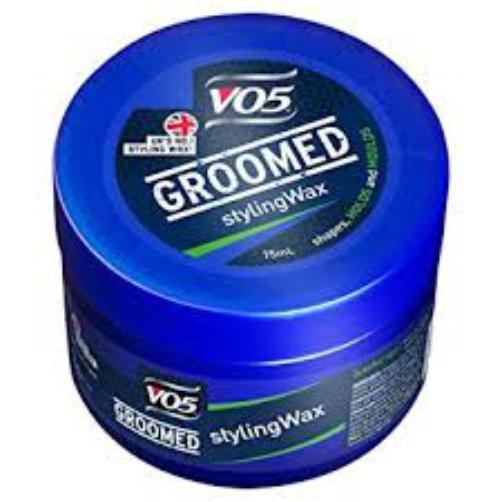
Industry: Necessities